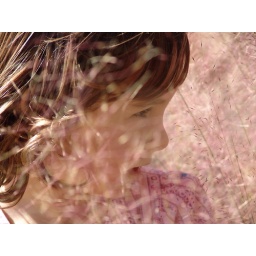
girl in sweet grass